Esther Chebet

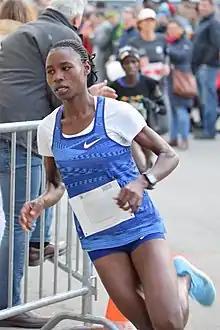
Chebet in 2019

Esther Chebet (born 9 October 1997) is a Ugandan middle-distance runner. She finished fifth at the 2019 African Games (1500 m). At the 2019 World Cross Country Championships held in Aarhus, Denmark she finished fourteenth in the senior race and won a bronze medal in the team competition.